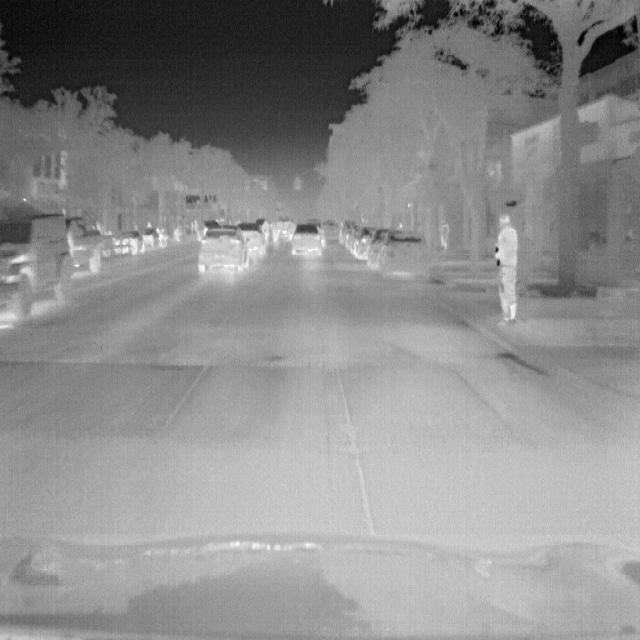
Detected objects:
label: person